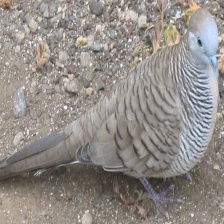
Species: ZEBRA DOVE
Scientific name: GEOPELIA STRIATA